Alberto da Zara

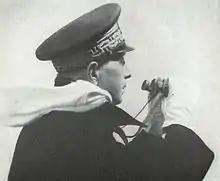

Alberto da Zara (8 April 1889 – 4 June 1951) was an Italian admiral of the Regia Marina.